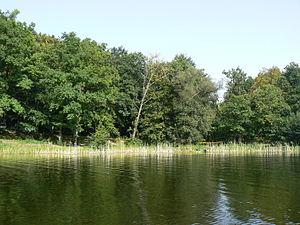
Izra est un affluent gauche de la rivière Roňava, elle-même affluente du Bodrog dans le bassin du Danube, en Slovaquie, donc un sous-affluent du Danube par la Tisza.